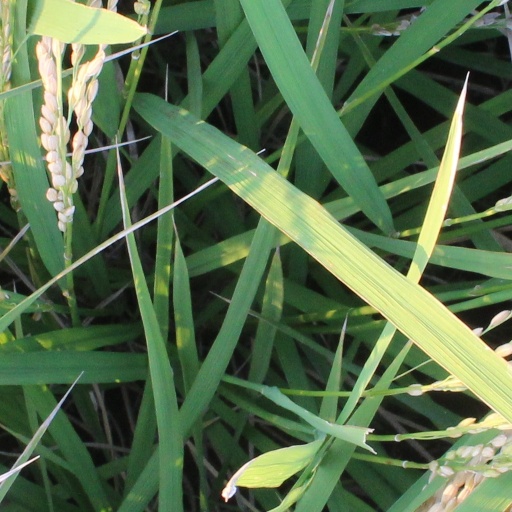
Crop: rice